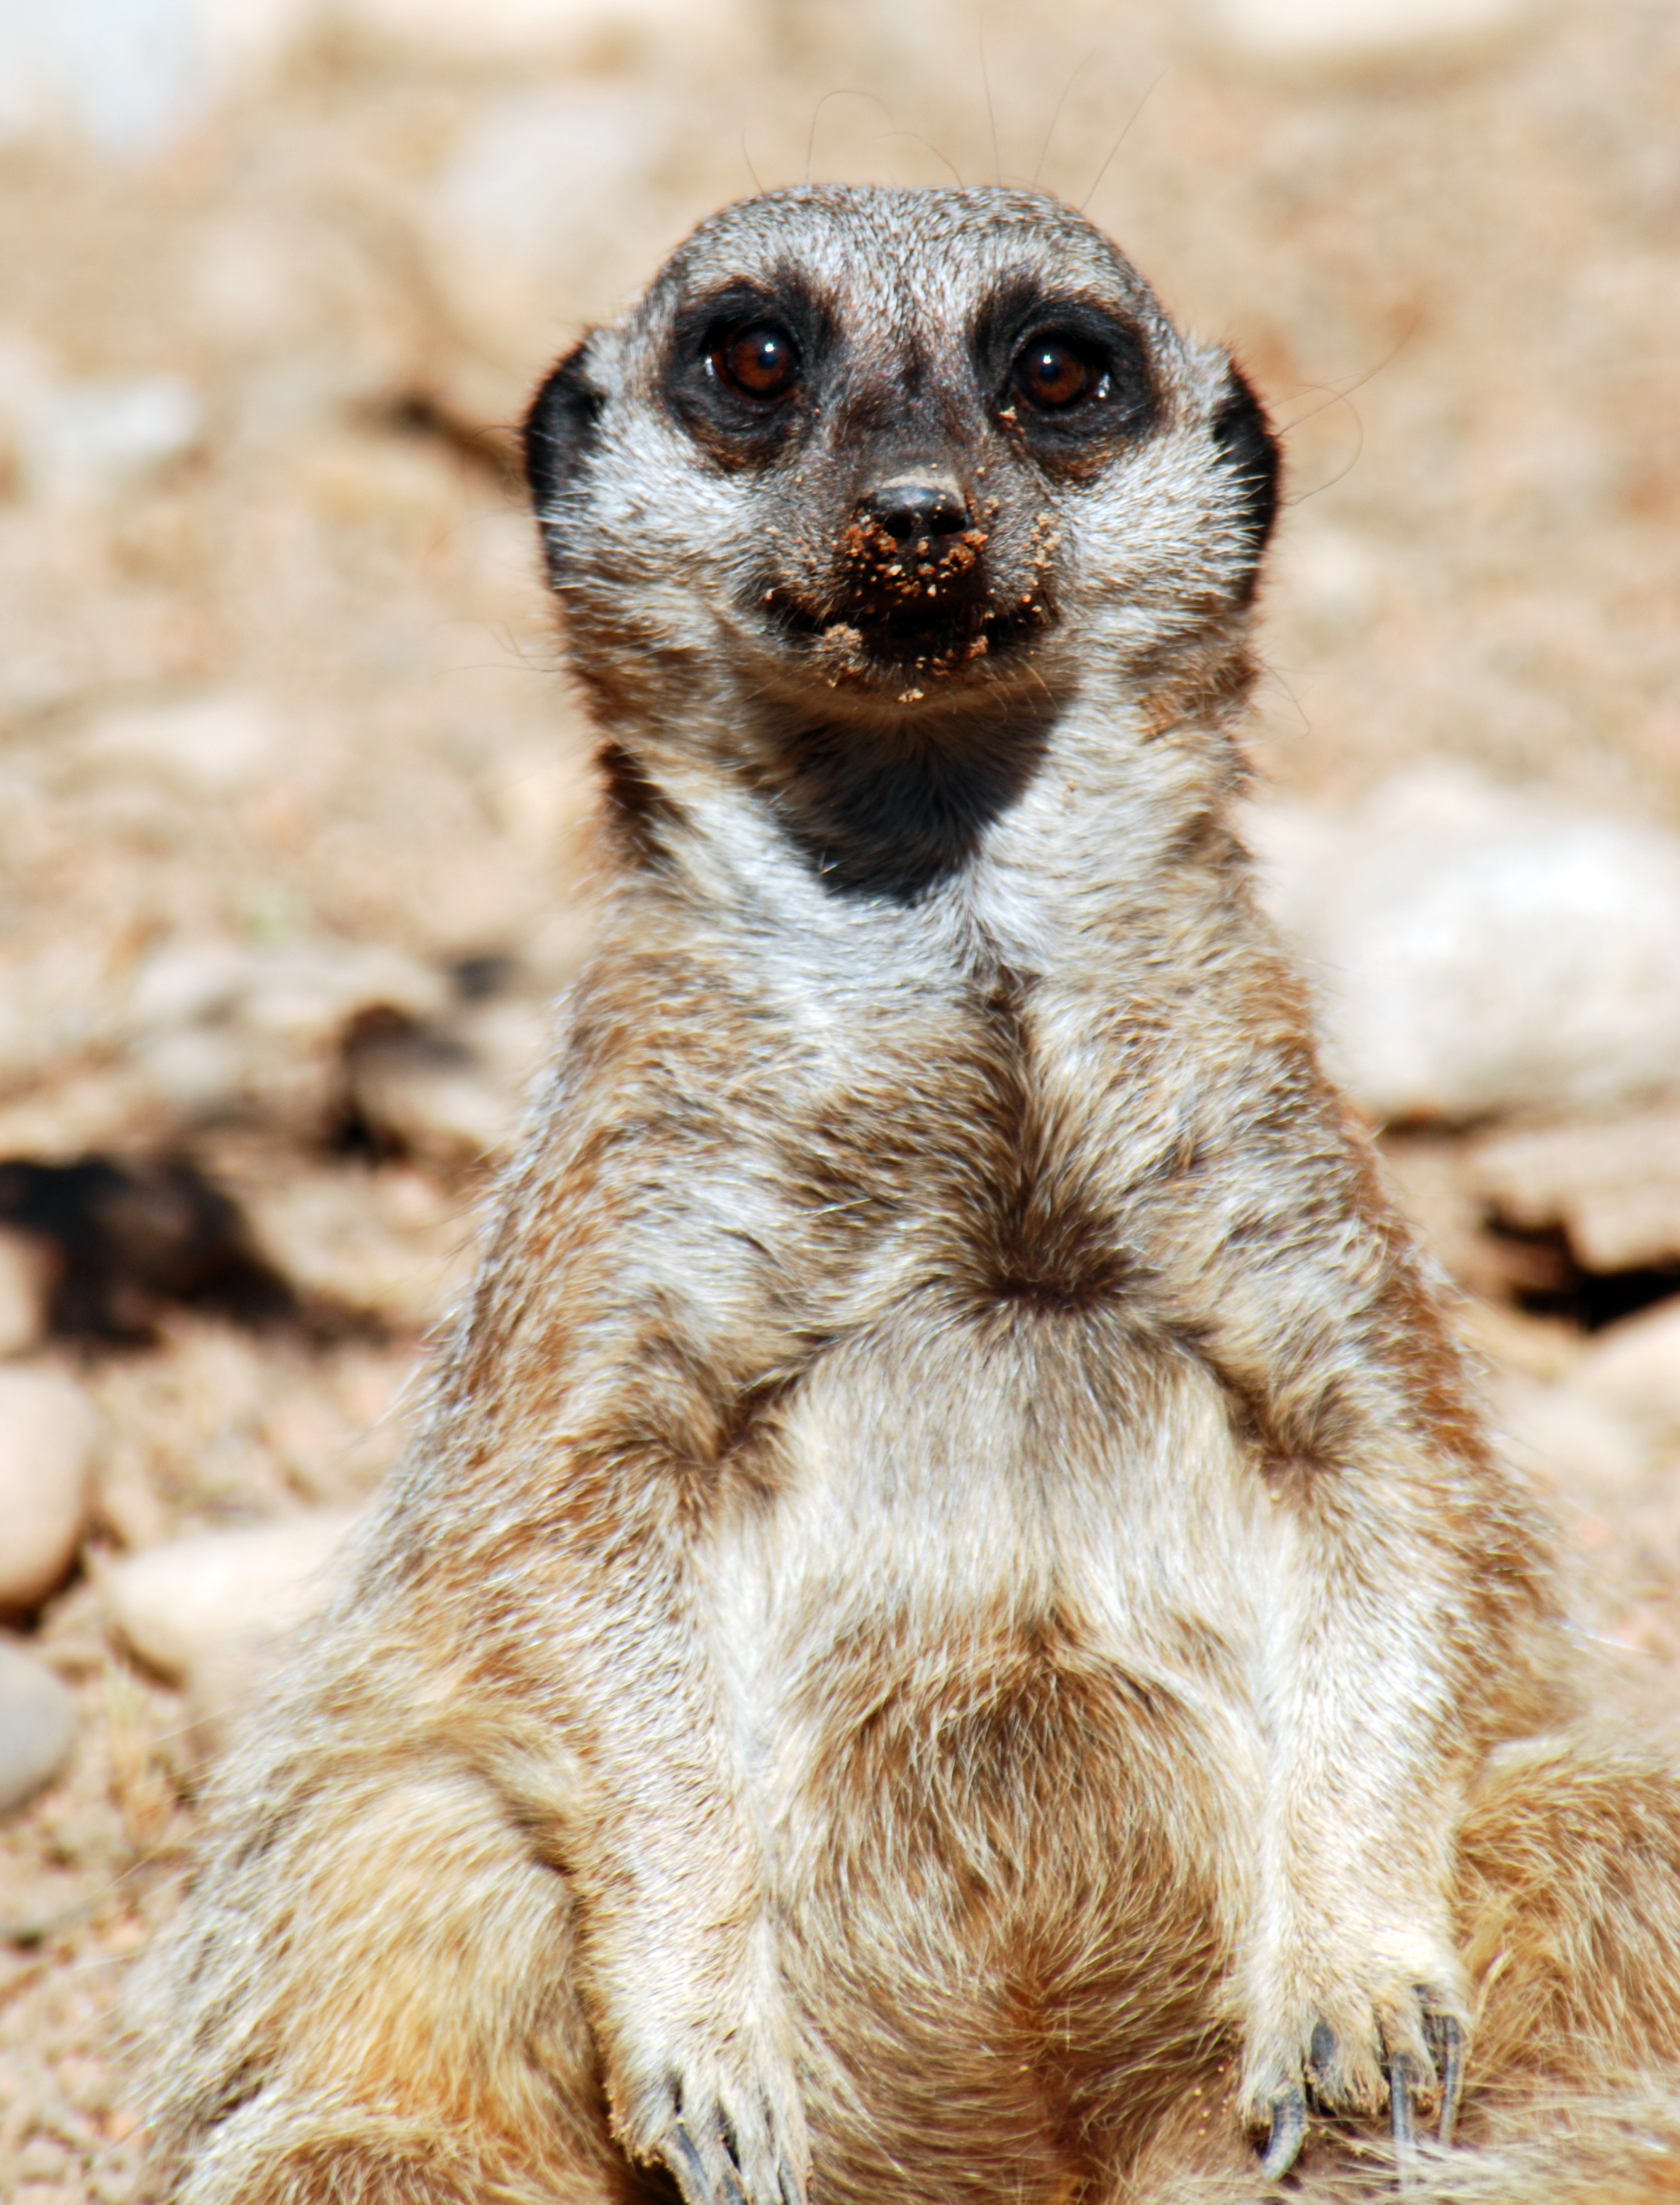
animal, wildlife, zoo, mammal, fauna, close up, whiskers, snout, vertebrate, meerkat, mongoose